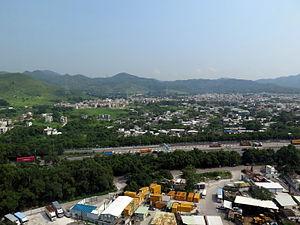
La ville nouvelle de Yuen Long est une ville nouvelle de Hong Kong située dans le nord-ouest des Nouveaux Territoires. Elle a été construite à partir de l'endroit où se situait le marché traditionnel de la ville de Yuen Long à la fin des années 1970.